Ludwig Göransson

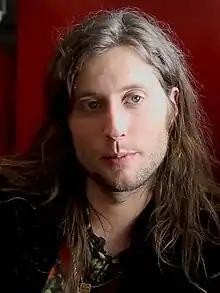
Göransson in 2018

Ludwig Emil Tomas Göransson (born 1 September 1984) is a Swedish musician, composer, conductor, songwriter, and record producer. For his work in music, film and television, he has won several accolades including two Academy Awards, a British Academy Film Award, two Emmy Awards, a Golden Globe Award and four Grammy Awards.